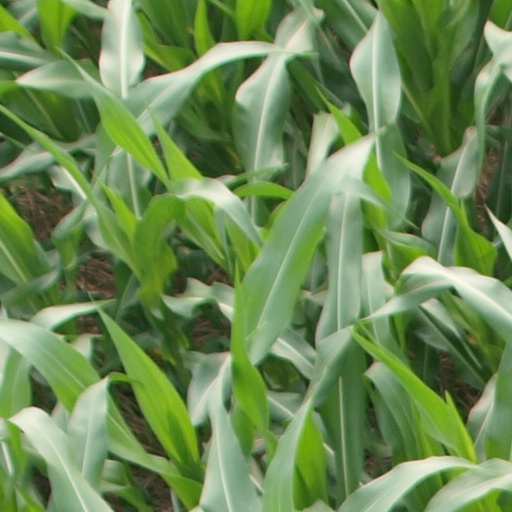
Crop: maize; corn